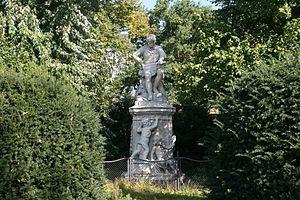
Aloys Senefelder, né le 6 novembre 1771 à Prague, et mort le 26 février 1834 à Munich, est un acteur et auteur dramatique allemand. Il est l'inventeur de la technique de la lithographie en 1796, afin d'imprimer son propre travail d’auteur, et devint imprimeur.